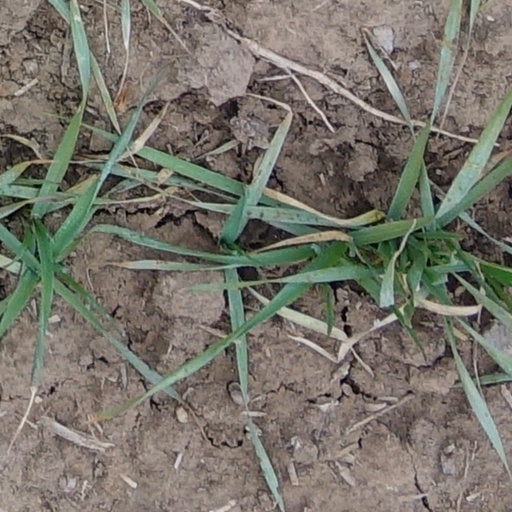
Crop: wheat